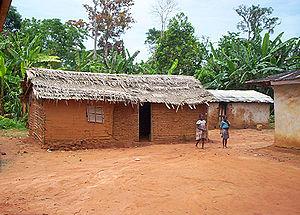
Les Djem sont une population bantoue d'Afrique centrale établie dans le sud du Cameroun, au nord de la Guinée équatoriale et au nord du Gabon, également en République du Congo. Ils font partie du groupe des Beti et sont apparentés aux Fang.